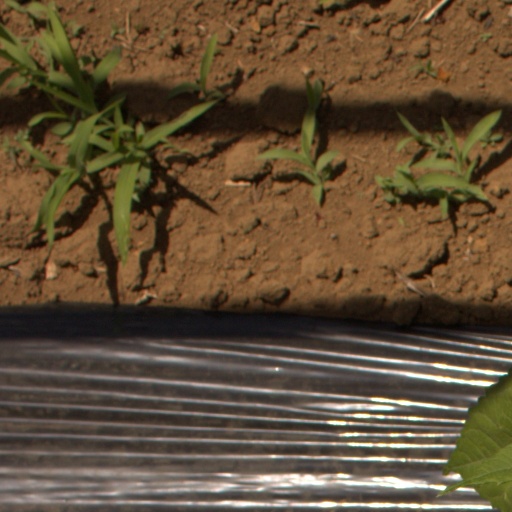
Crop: Jerusalem artichoke